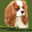
Label: dog